The Fall of America: Poems of These States

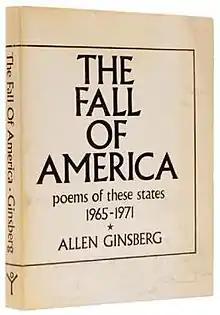
First edition

The Fall of America: Poems of These States, 1965–1971 is a collection of poetry by Allen Ginsberg, published by City Lights Bookstore in 1973, for which Ginsberg shared the annual U.S. National Book Award for Poetry.